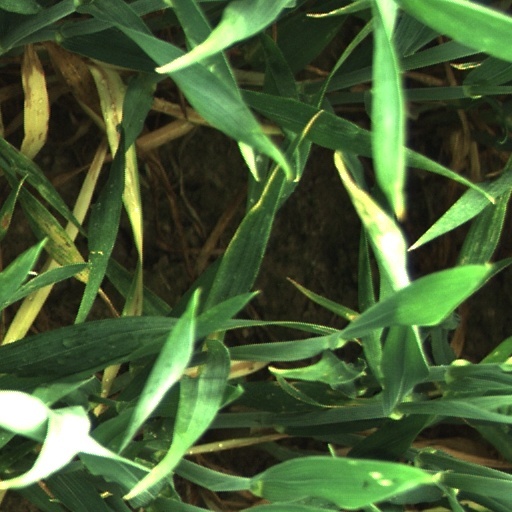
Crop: wheat